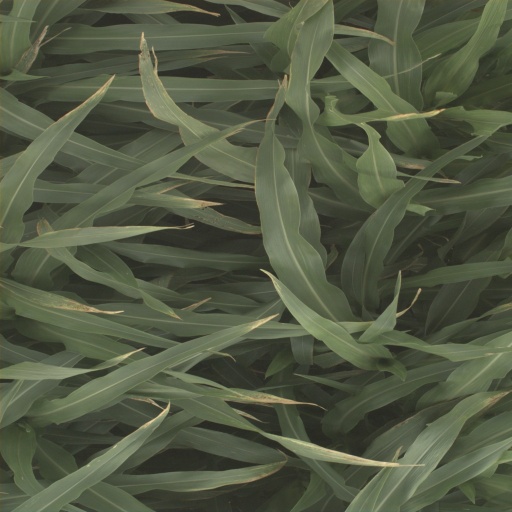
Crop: sorghum